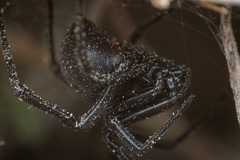
Species: Lactrodectus_hesperus